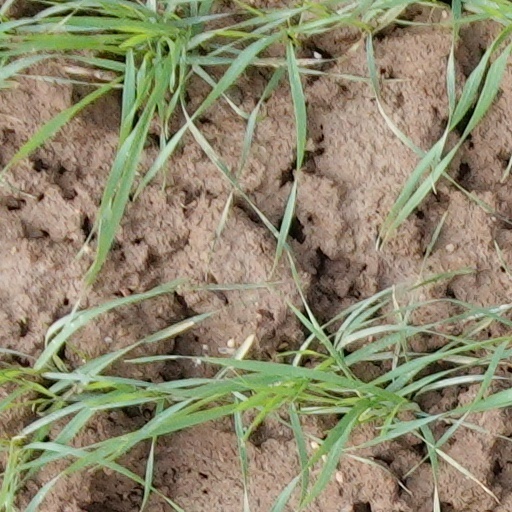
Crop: wheat